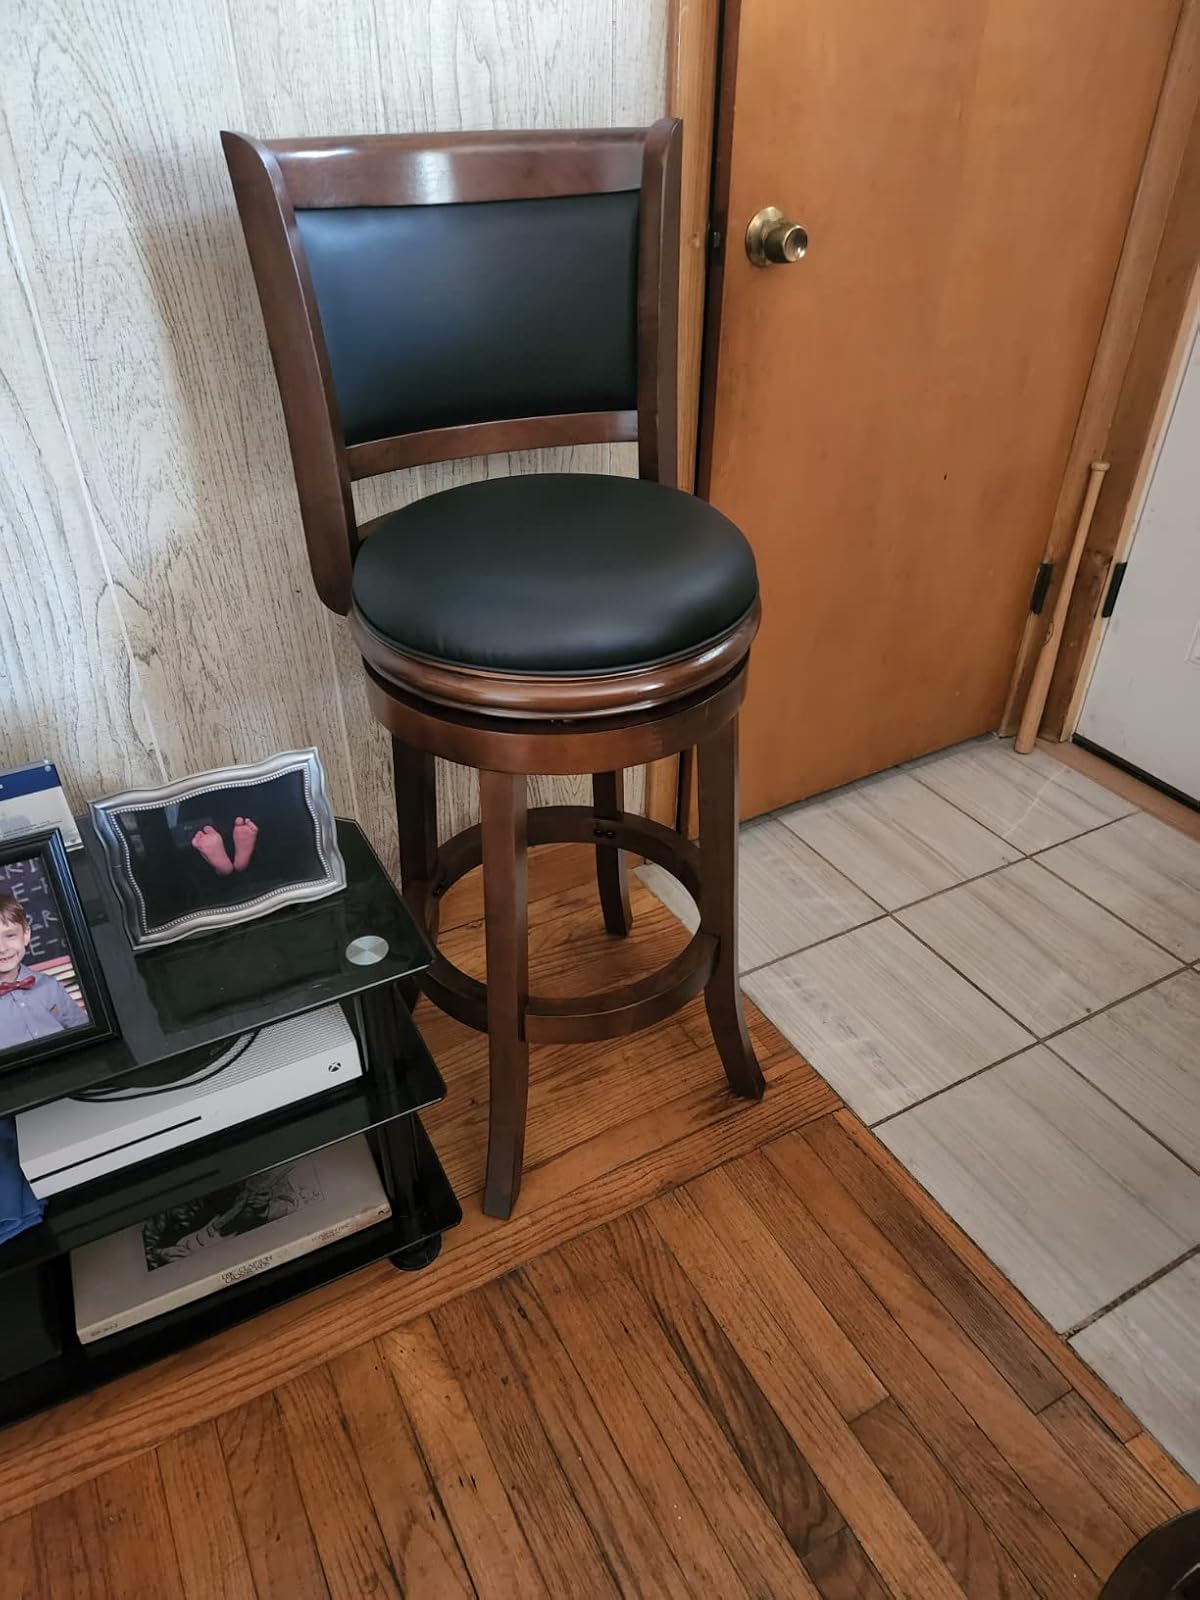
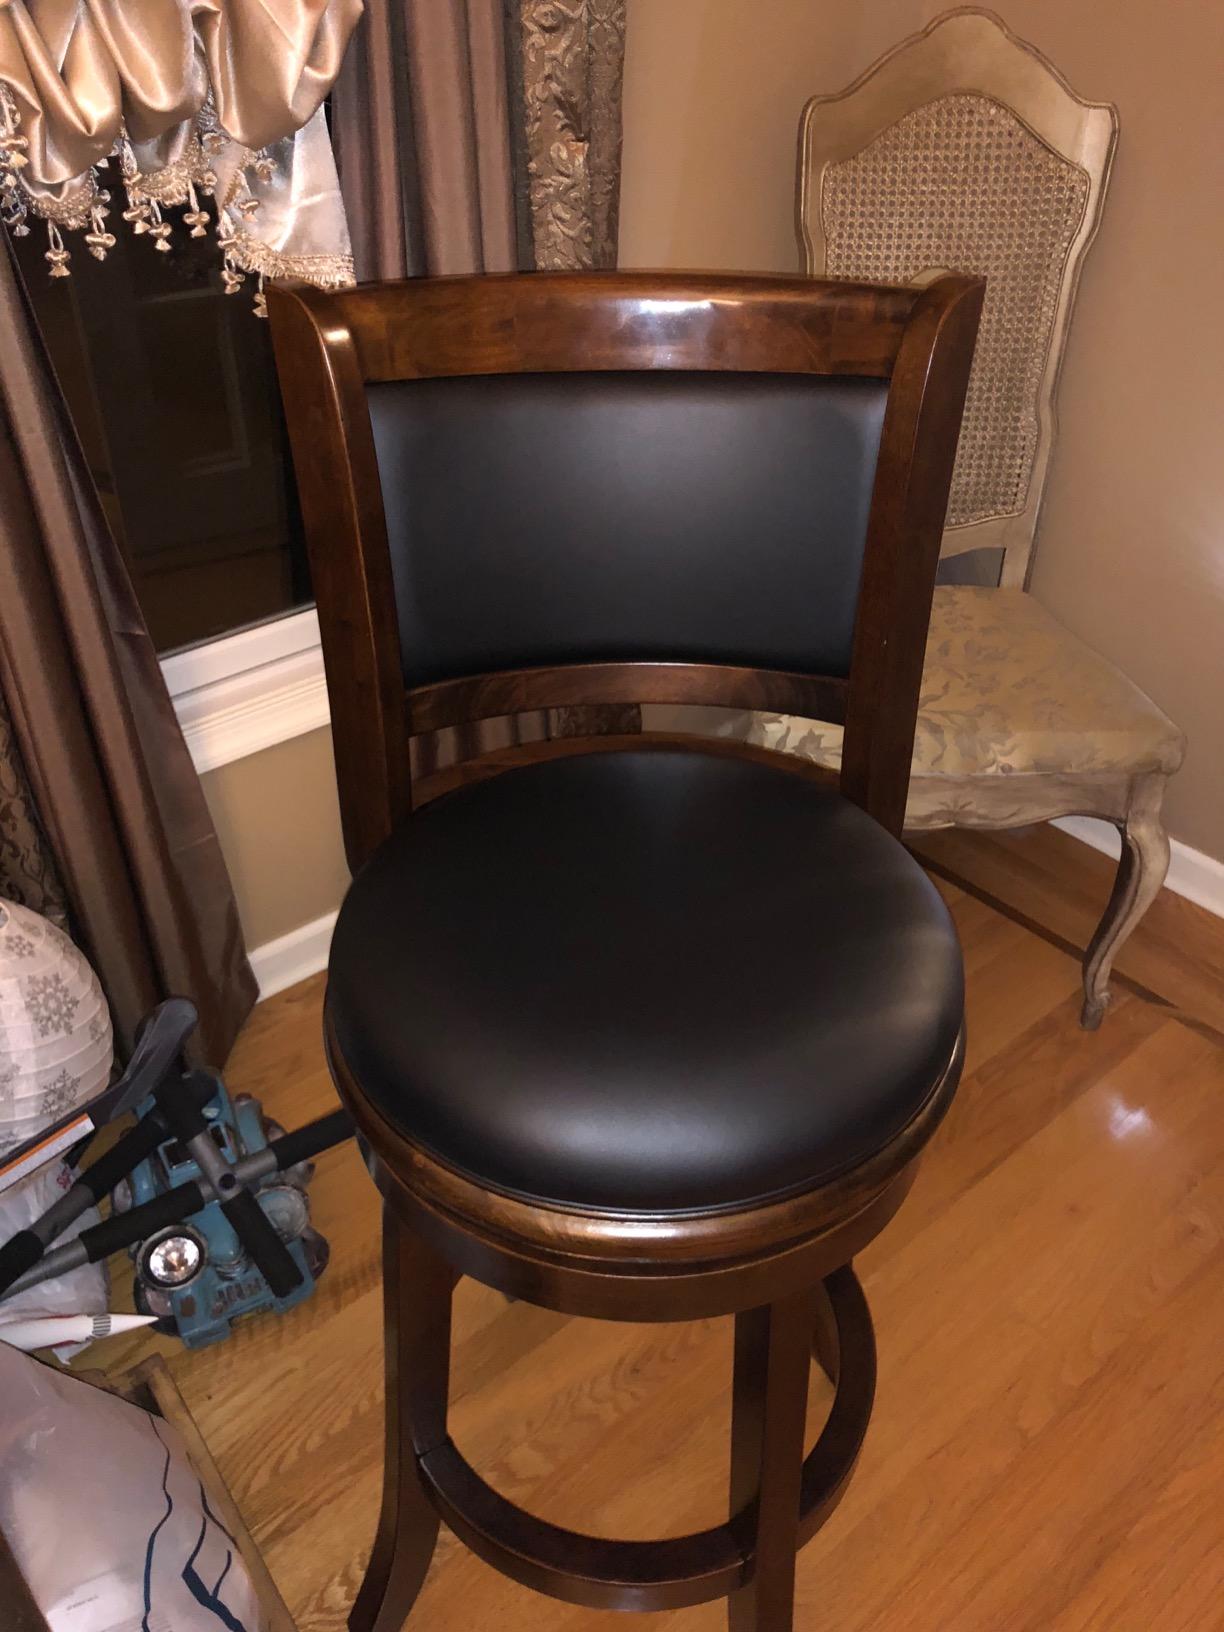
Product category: stool
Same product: yes